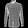
Label: Shirt